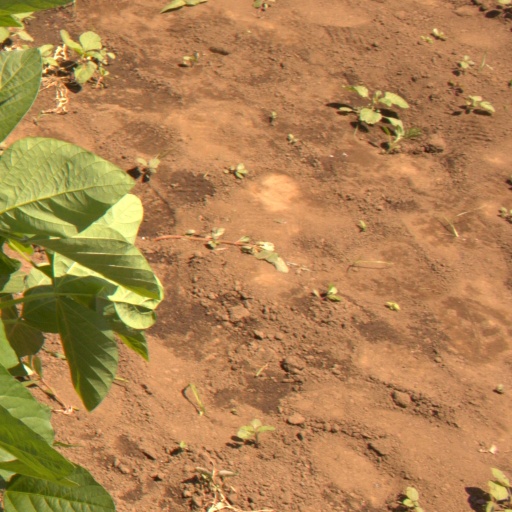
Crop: soybean